History of radio disc jockeys

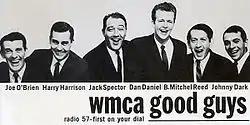
Disc jockeys at WMCA (AM) New York in 1964

The history of radio disc jockeys covers the time when gramophone records were first transmitted by experimental radio broadcasters to present day radio personalities who host shows featuring a variety of recorded music.